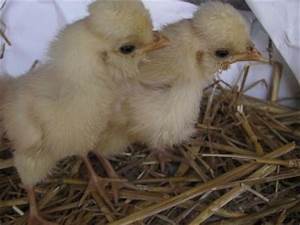
Label: gallina